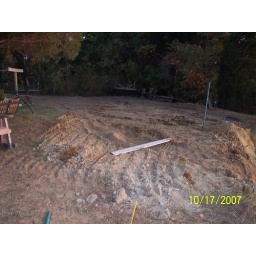
top of hill by the house